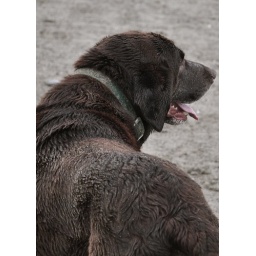
@ the dog beach in Morro Bay 02/21/2010